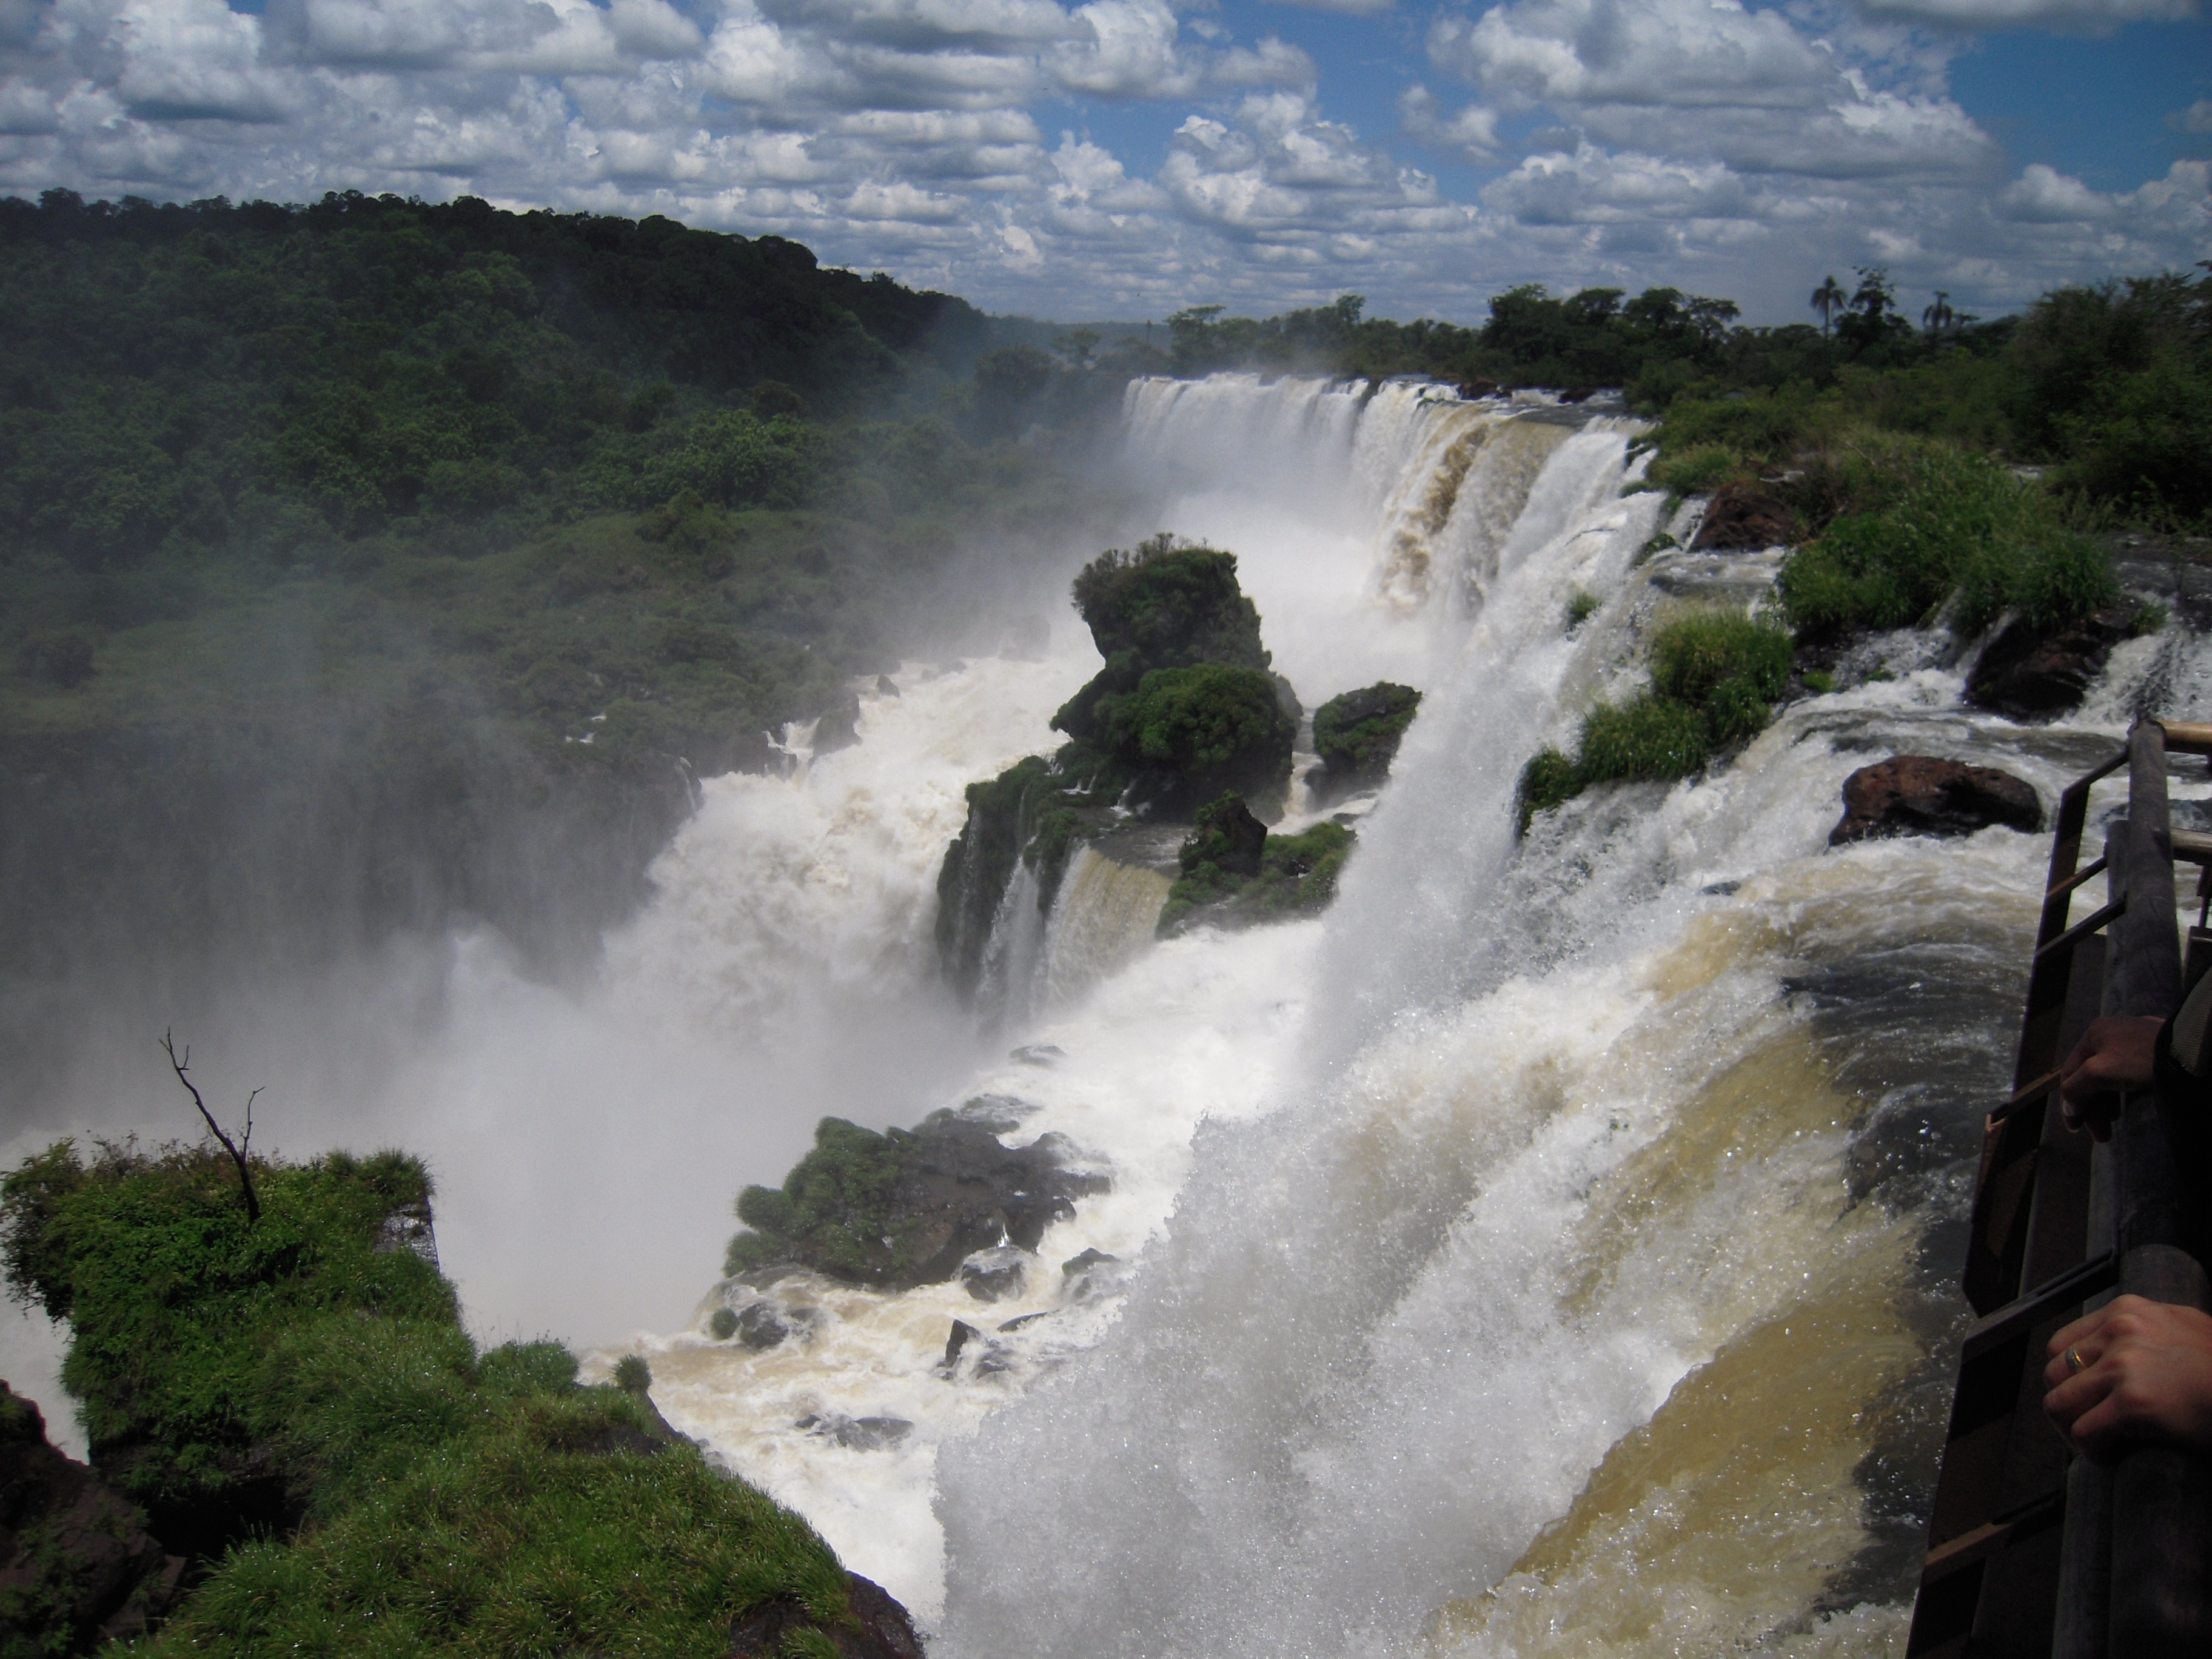
nature, waterfall, river, rapid, terrain, body of water, elements, iguazu, water feature, geological phenomenon